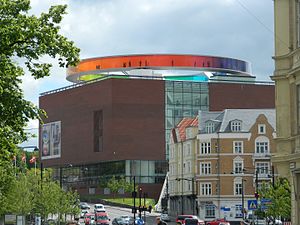
Aarhus / Kultur og seværdigheder
Kunstmuseet ARoS med Your Rainbow Panorama af Olafur Eliasson på taget
Aarhus eller Århus er Danmarks næststørste og Jyllands største byområde med 280.534 indbyggere. I Aarhus Kommune bor der 349.983 indbyggere. I den større byzone regner Eurostat med et befolkningstal på 845.971.